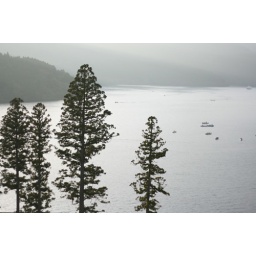
Scenic shot of large trees in front of fishing boats on Lake Ashi, Japan.